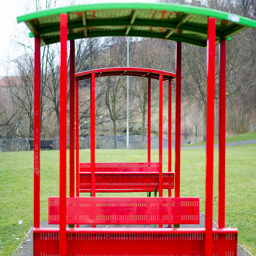
Two sets of red seats in the park near grass.
There are red benches near the grassy area.
A bunch of red benches with a green roof with grass around.
A row of red benches sitting in the middle of a park.
a number of benches near one another on a field